Adelaide Oval

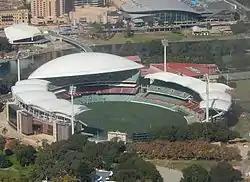
Adelaide Oval in 2014

The three original western stands were demolished (George Giffen stand (1882), Sir Edwin Smith stand (1922), Mostyn Evan stand (1920s)) were torn down in June 2009 and a single Western Stand was developed in its place ahead of the 2010–11 Ashes series.